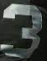
Number: 3